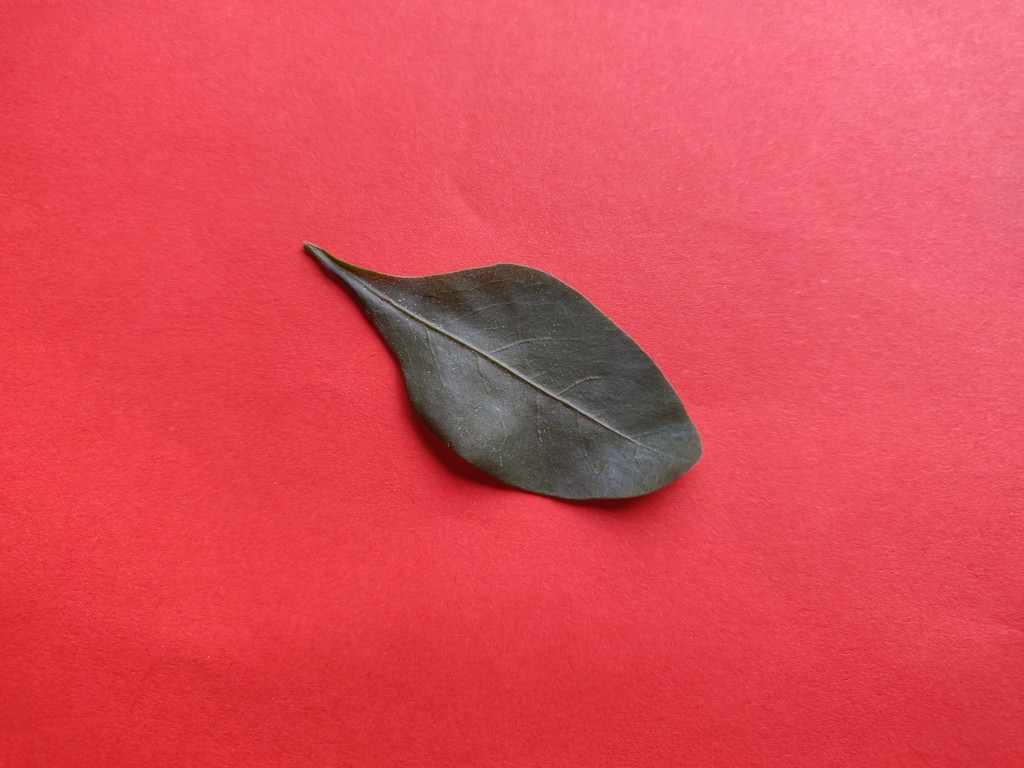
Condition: Healthy
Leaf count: single
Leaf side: front